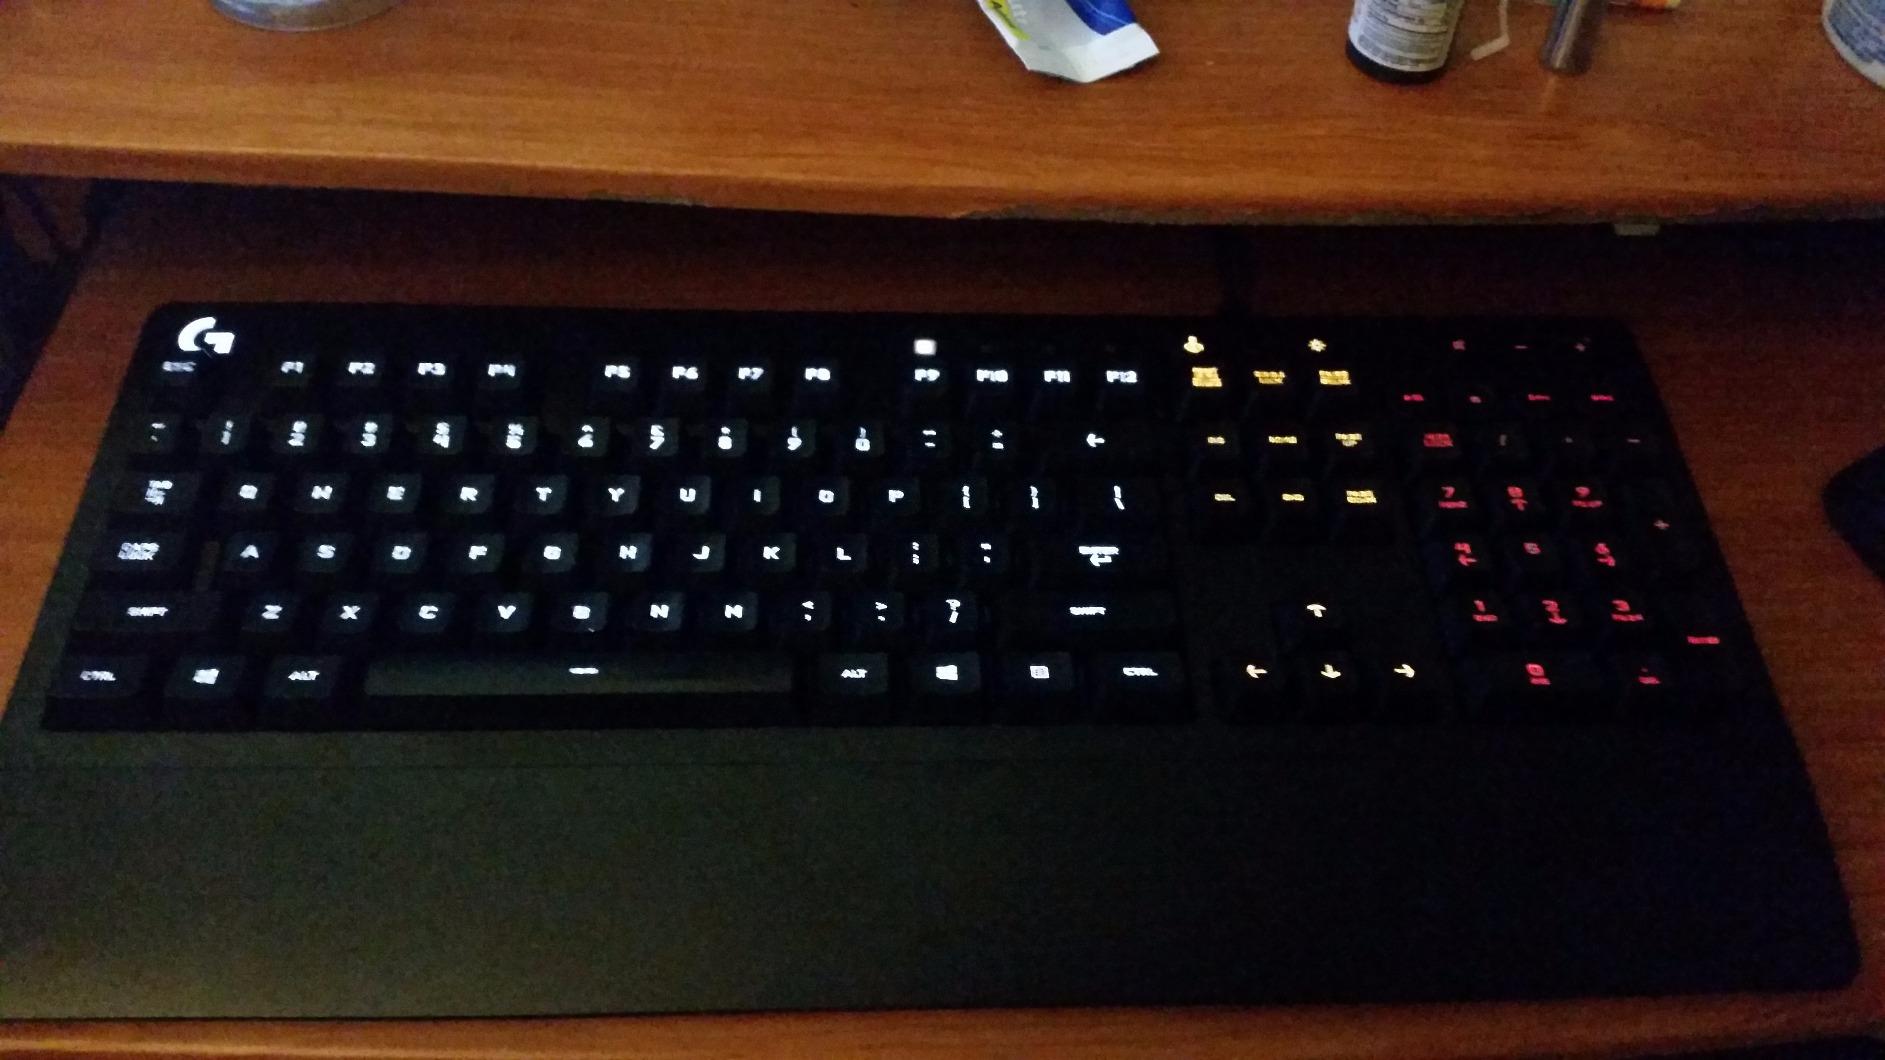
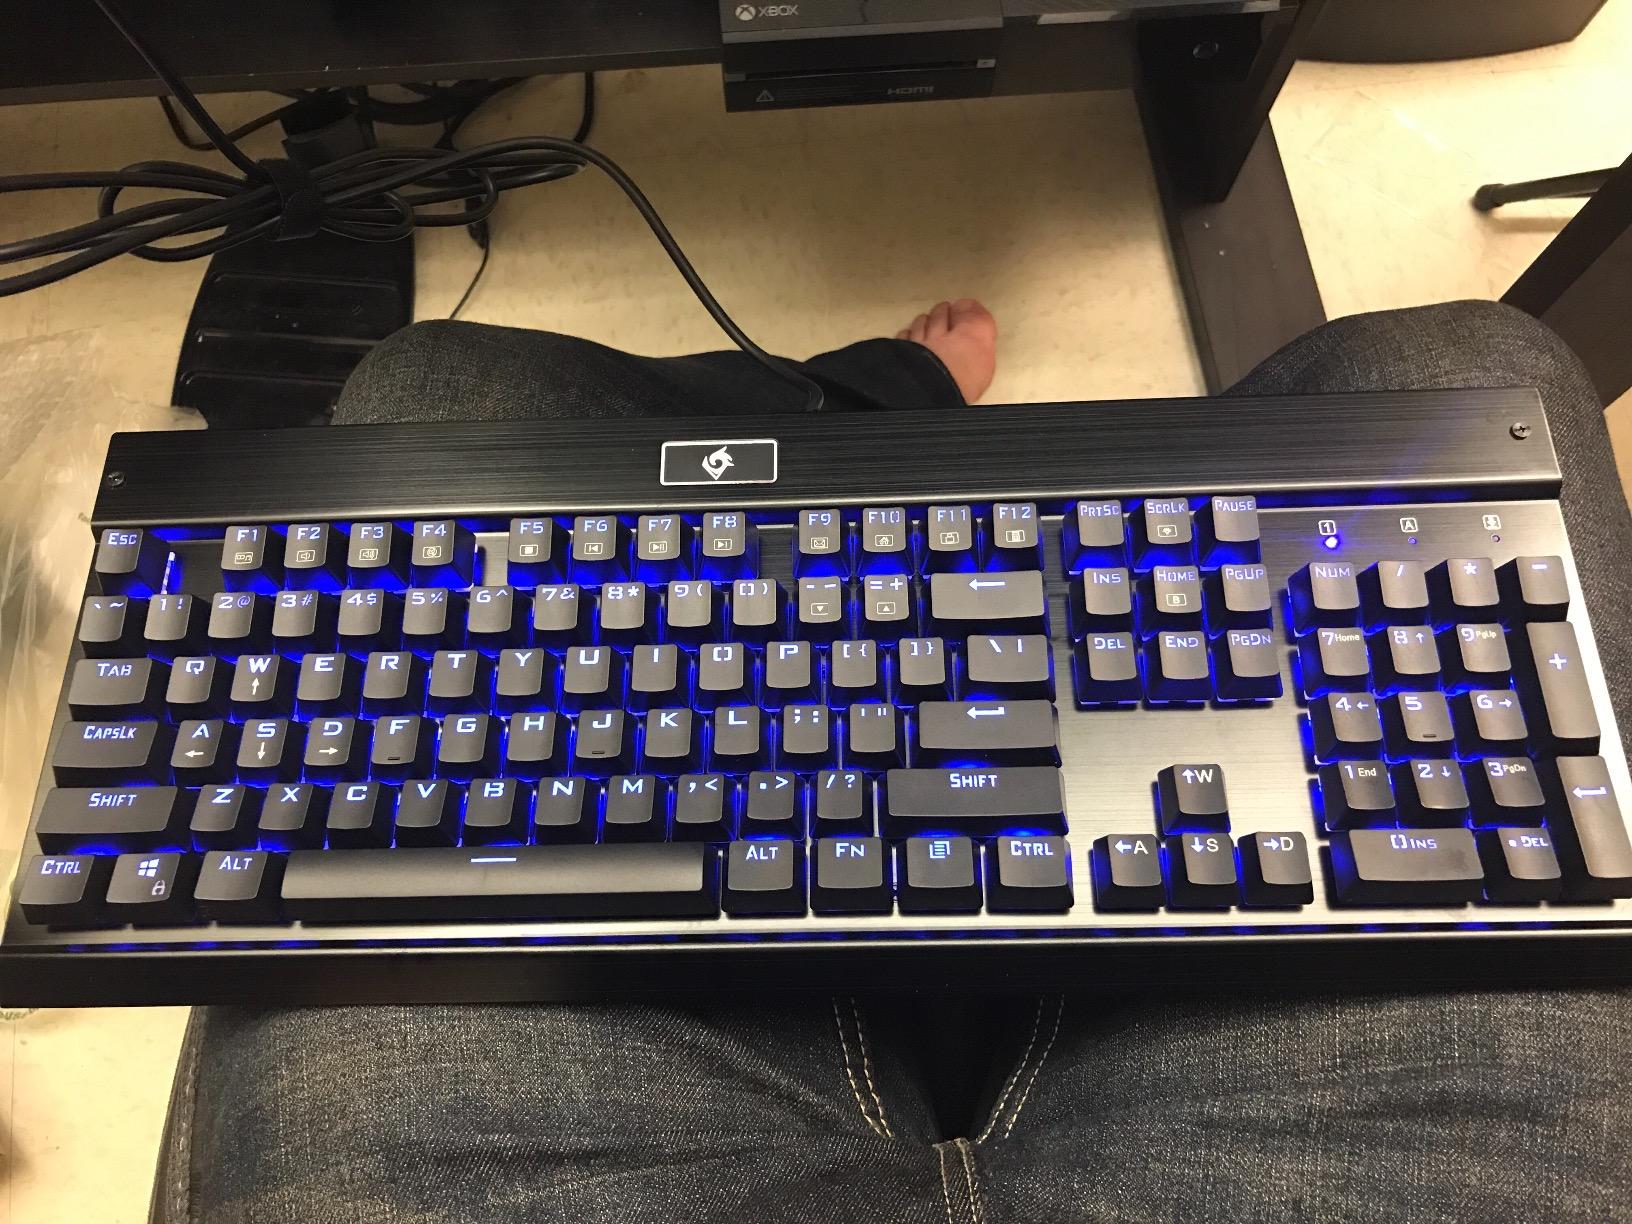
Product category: keyboard
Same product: no